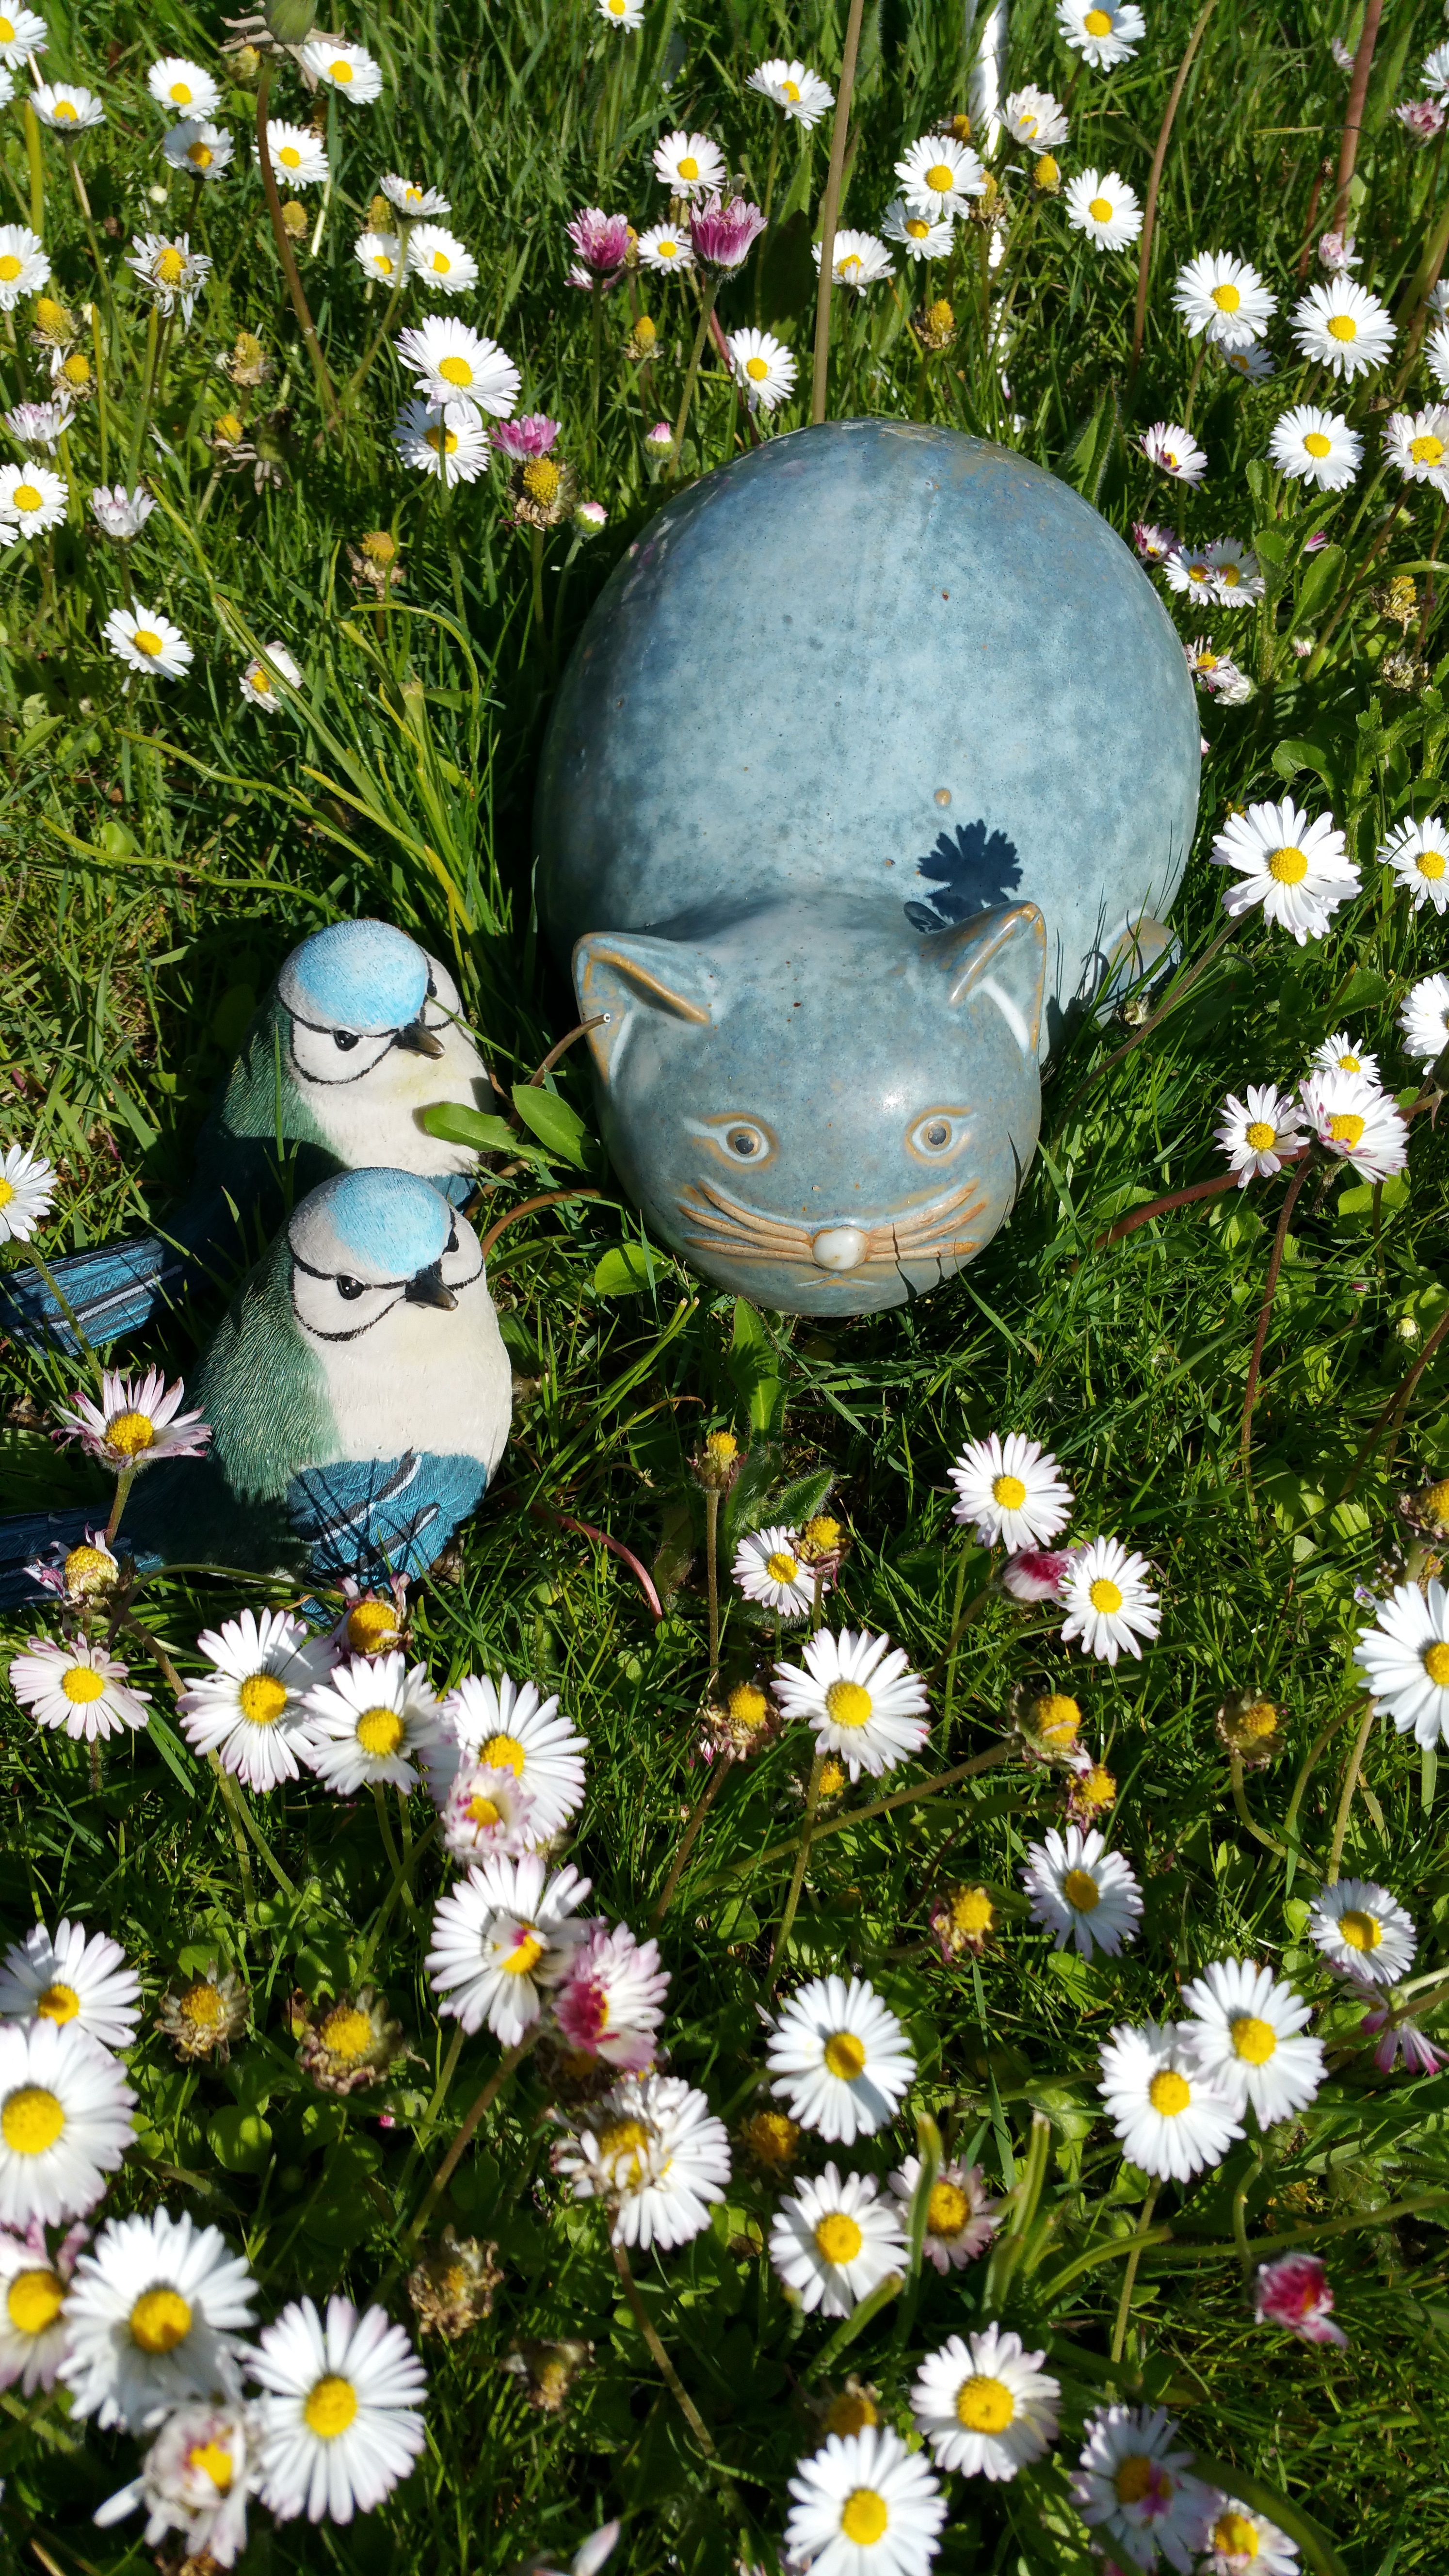
grass, plant, lawn, meadow, flower, cat, botany, garden, flora, deco, birds, figures, yard, floristry, harmony, flowering plant, spring meadow, land plant